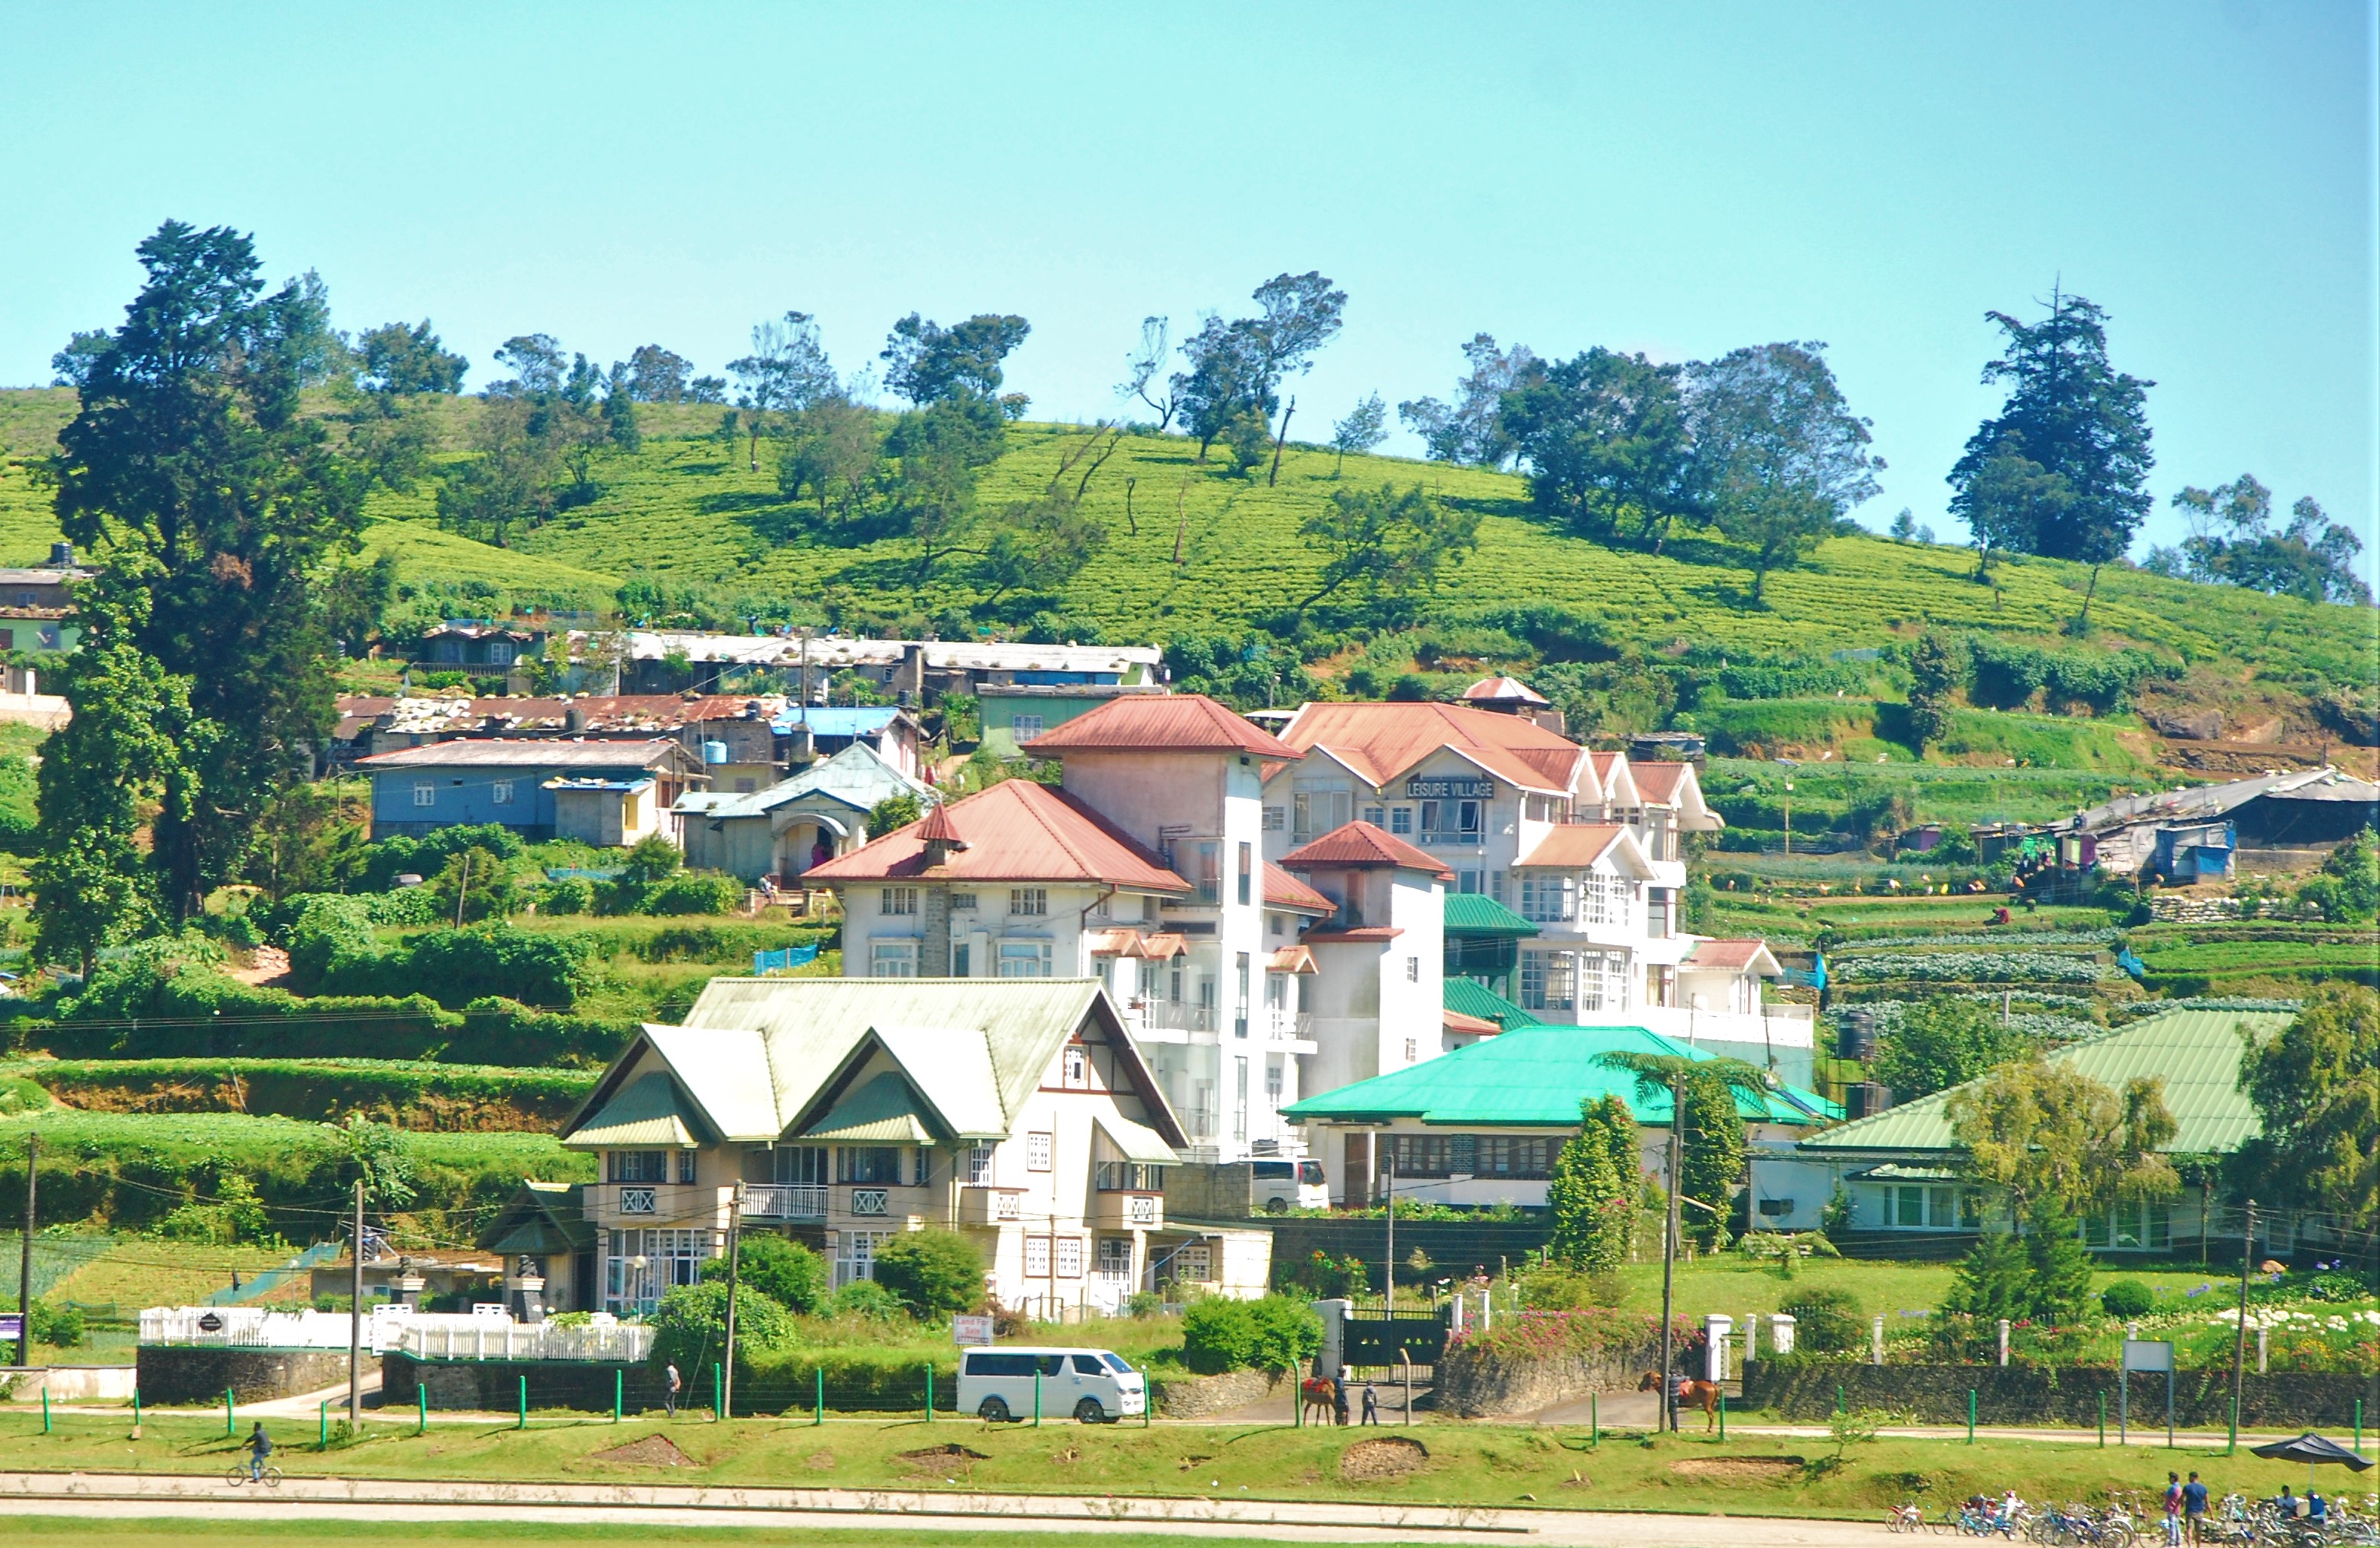
nature, home, mountain village, property, house, residential area, sky, estate, village, rural area, suburb, tree, real estate, mountain, cottage, hill station, highland, mount scenery, hill, grass, farm, plant, meadow, field, landscape, farmhouse, mansion, mountain range, land lot, elevation, grassland, facade